The Beaches of Agnès

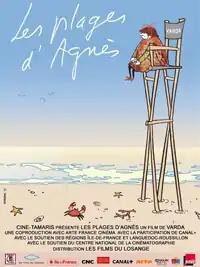
Theatrical release poster

The Beaches of Agnès is a 2008 French documentary film directed by Agnès Varda. The film is an autobiographical essay where Varda revisits places from her past, reminisces about life and celebrates her 80th birthday on camera. Varda said it would most likely be her last film, but released the Oscar-nominated documentary "Faces Places" a decade later.